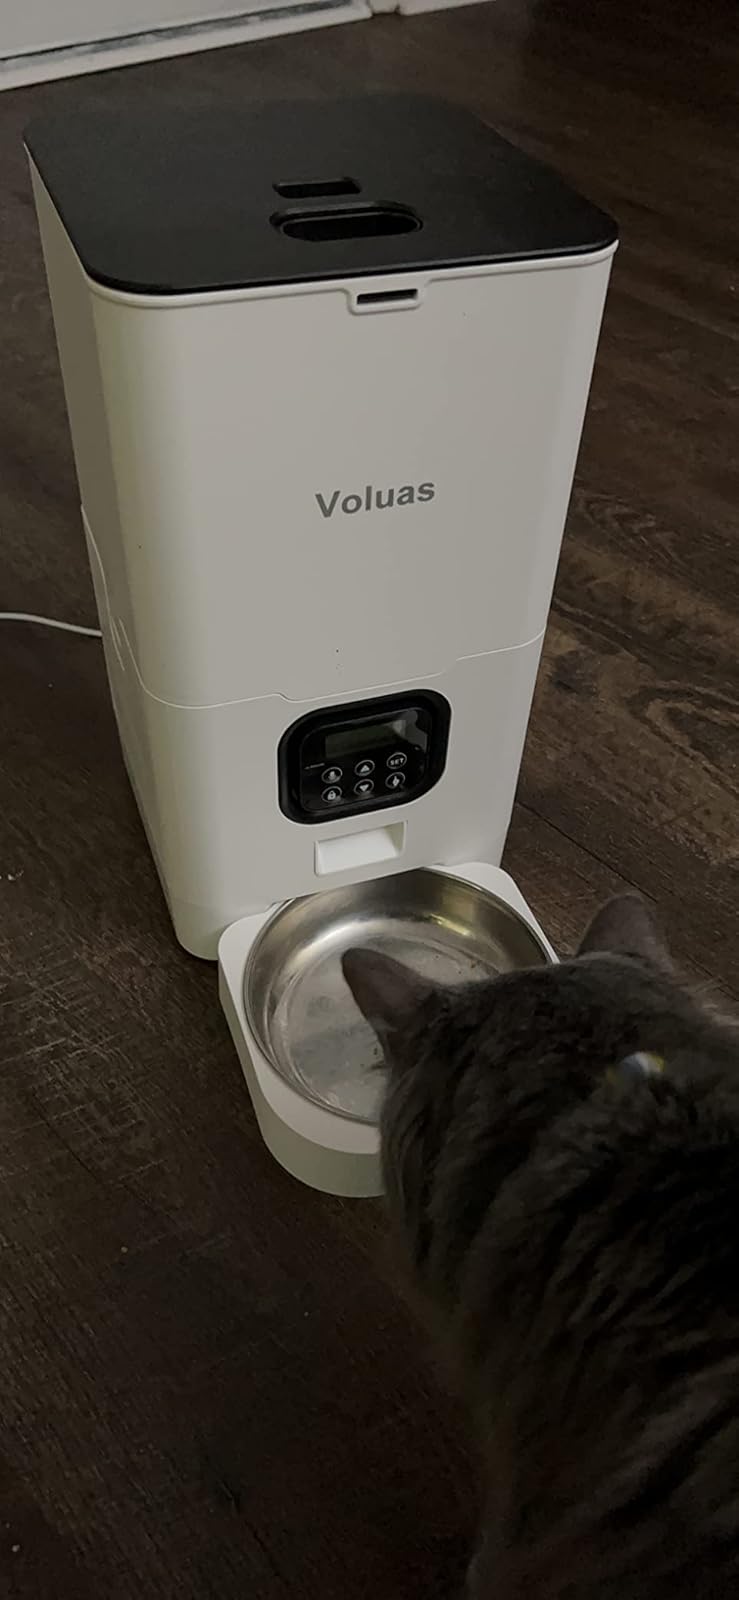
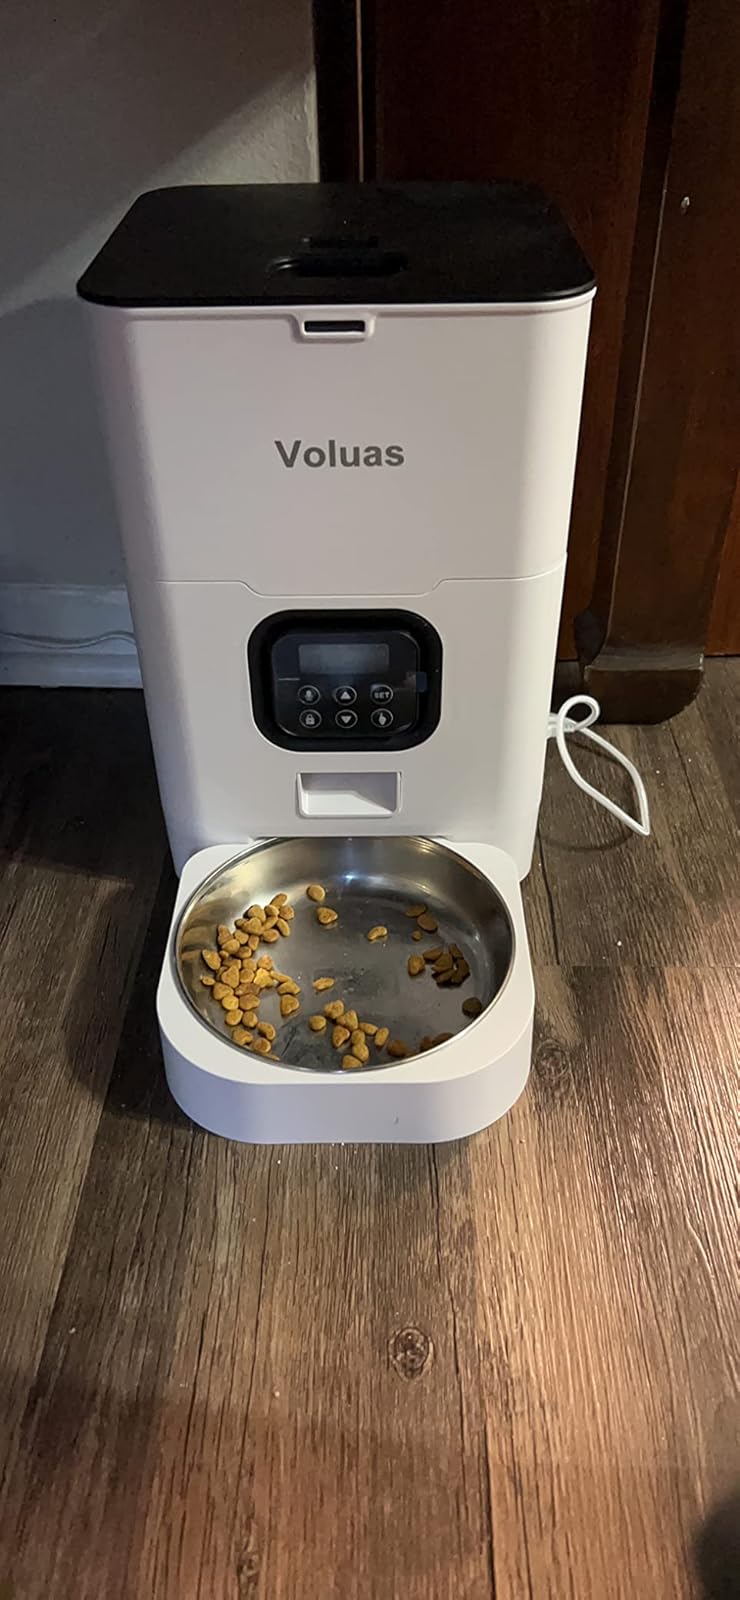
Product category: items_feeder
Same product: yes